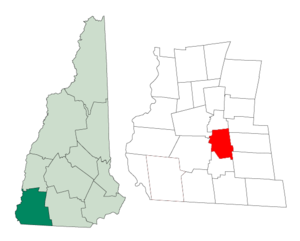
Marlborough est une municipalité américaine située dans le comté de Cheshire au New Hampshire. Selon le recensement de 2010, sa population est de 2 063 habitants, dont 1 094 à Marlborough CDP.